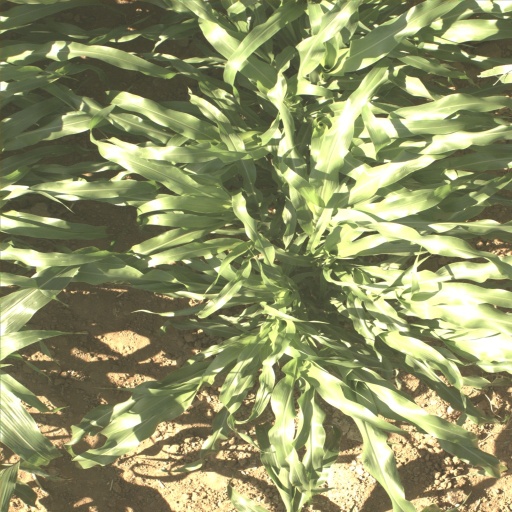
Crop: sorghum